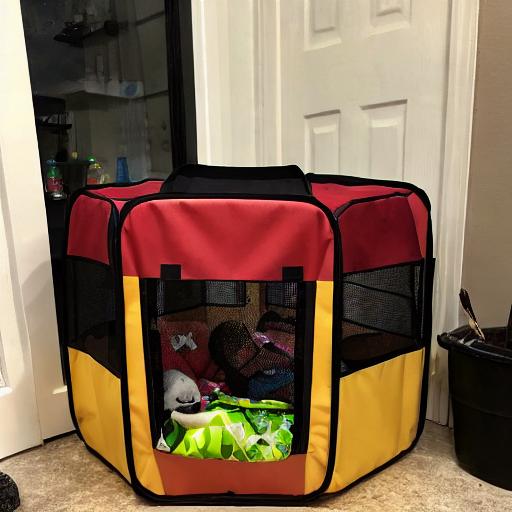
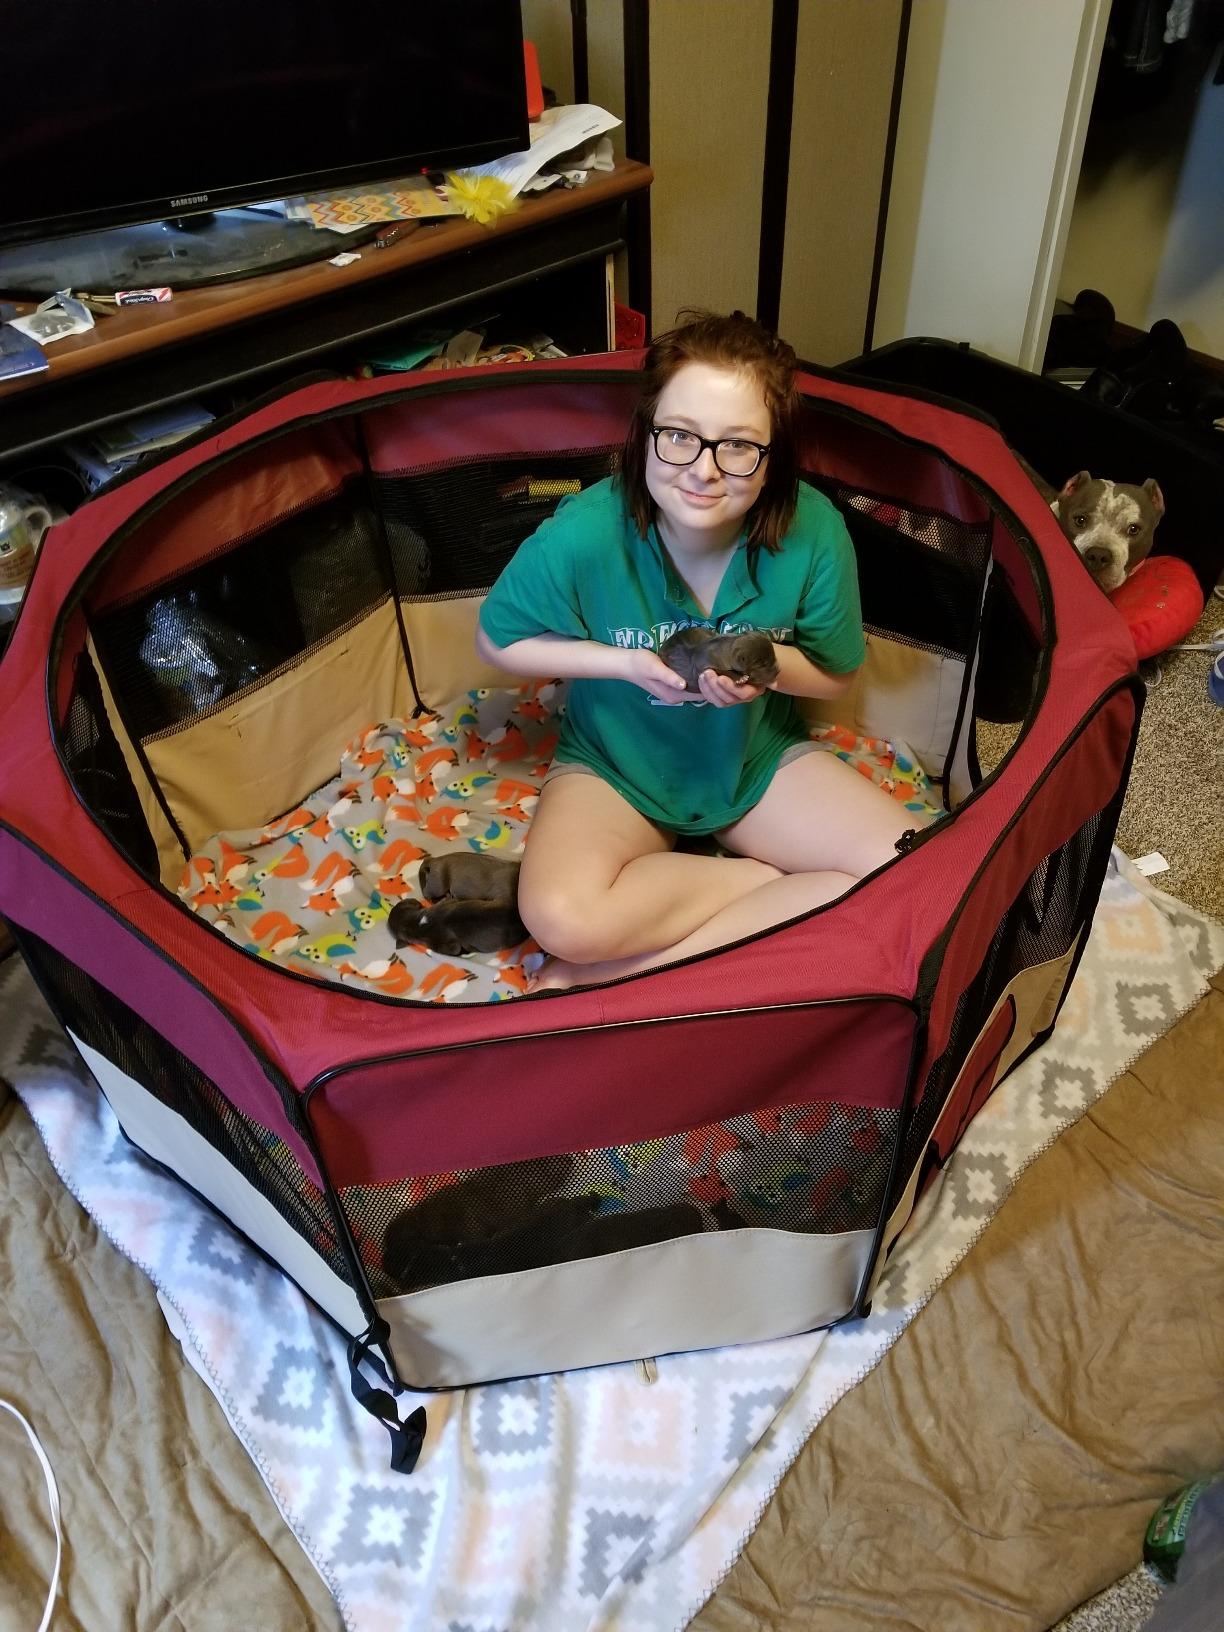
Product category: items_kennel
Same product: no